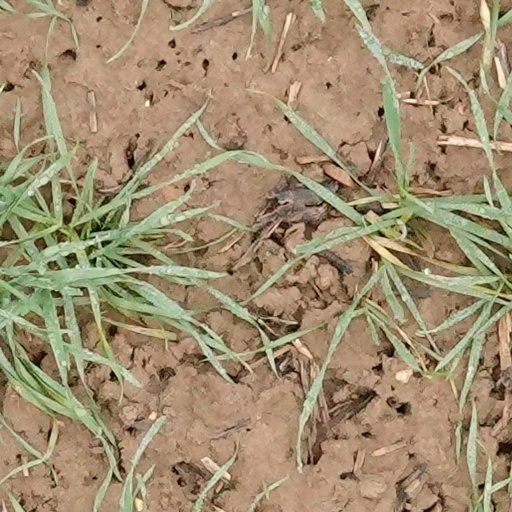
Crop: wheat